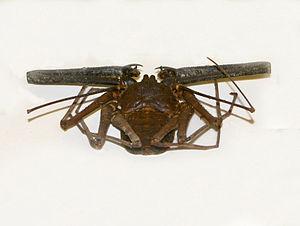
Damon medius est une espèce d'amblypyges de la famille des Phrynichidae.